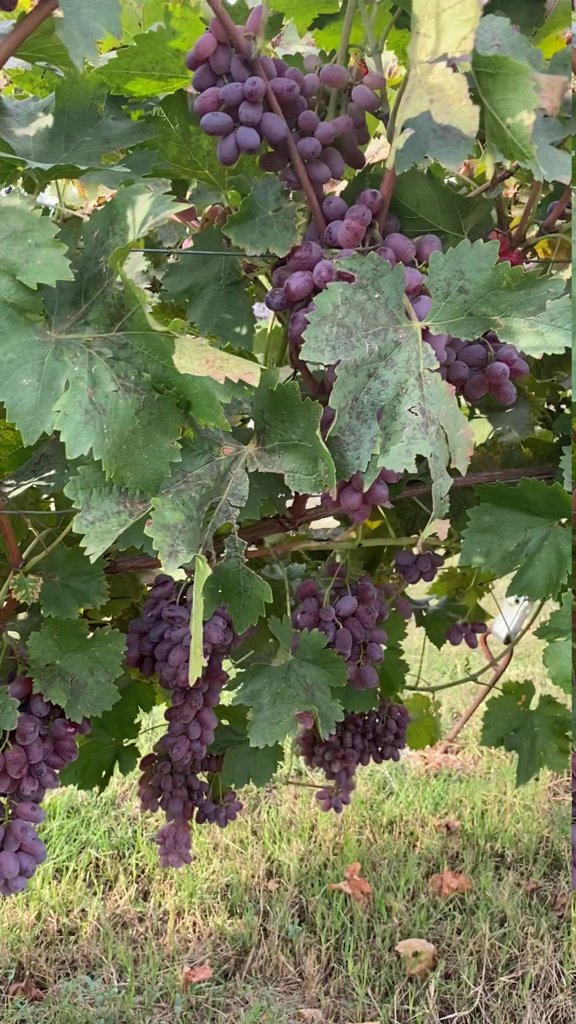
Berries visible: 255
Grape clusters: 11